Answer in natural language. Is black modern high-back chair in front of dining table? Choose between the following options: no or yes
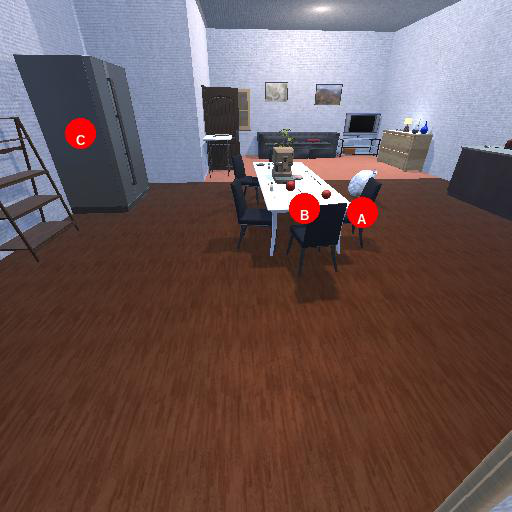
<answer>yes</answer>